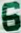
Number: 6